Japanese cruiser Suma

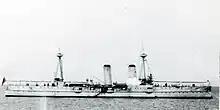
"Suma" off Kobe, 1897

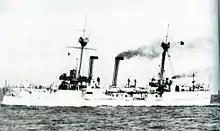
"Suma" off Osaka 1897

Completed too late for combat operations in the First Sino-Japanese War, the first overseas deployment of "Suma" was to Manila in the Philippines during the Spanish–American War, where she helped safeguard the interests and citizens of Japan during that conflict.